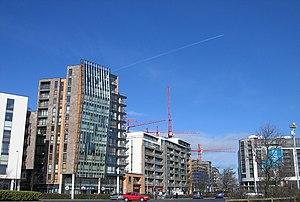
Tallaght, après Dublin, Cork et Limerick, est la quatrième plus grande agglomération en Irlande.